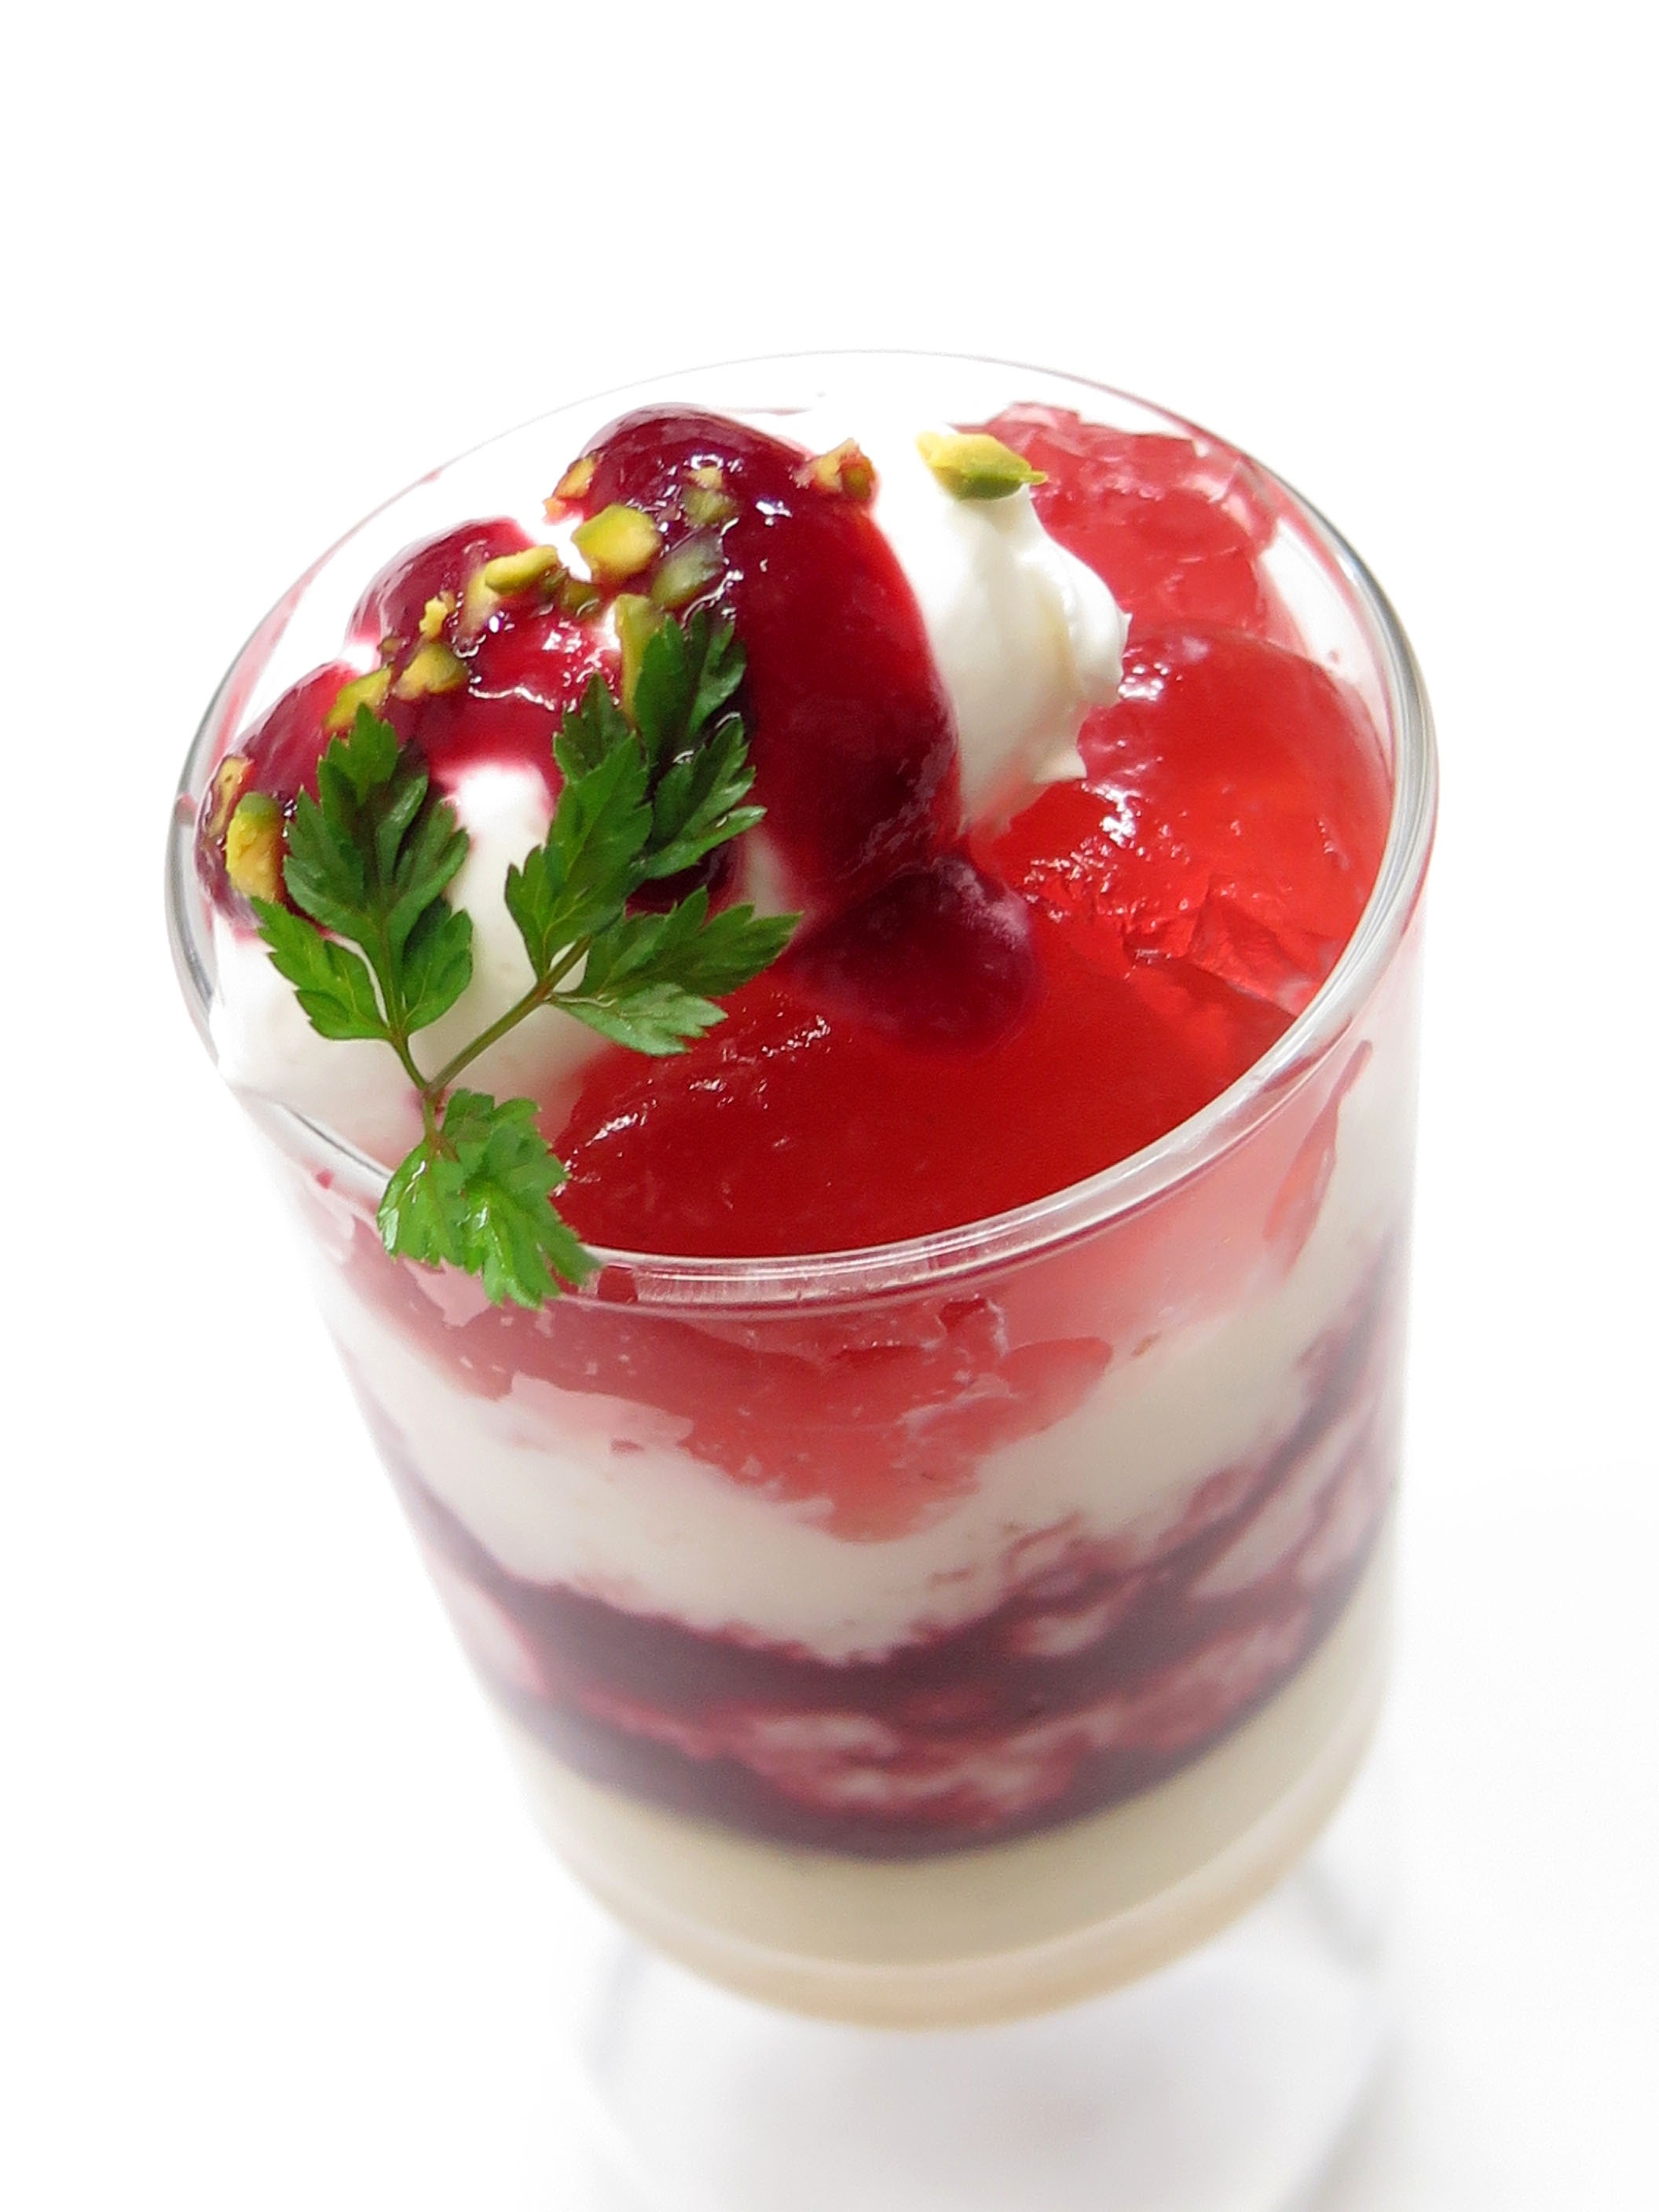
raspberry, fruit, sweet, glass, summer, dish, food, produce, breakfast, dessert, cuisine, cake, dairy product, strawberry, coconut, jelly, champagne, exotic, strawberries, sweetness, verne, suites, france confectionery